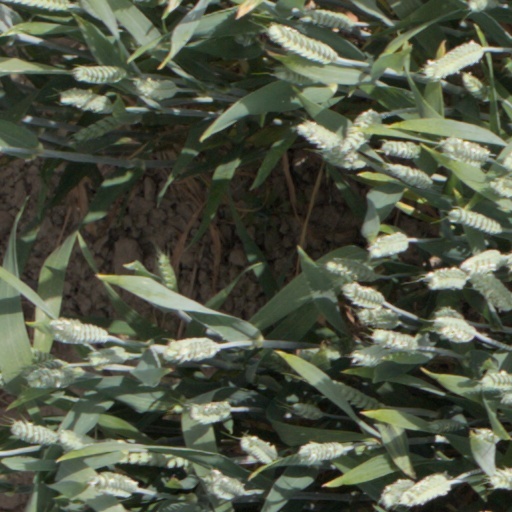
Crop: wheat